Engine House No. 5 (Columbus, Ohio)

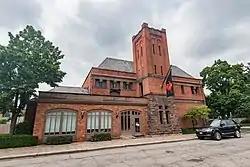

Engine House No. 5 is a former Columbus Fire Department station in the German Village neighborhood of Columbus, Ohio. The building was constructed in 1894, designed in the Richardsonian Romanesque style by John Flynn. The station was decommissioned in 1968. From 1974 to 2002, the space was used for a restaurant and bar, also known as Engine House No. 5. In 2004, the building was converted for office use, and today is the Columbus branch of Big Red Rooster, a marketing company.